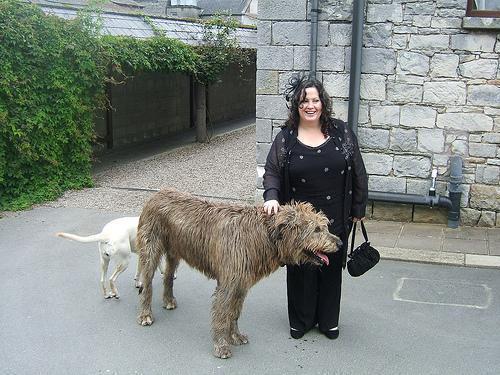
Irish_wolfhound